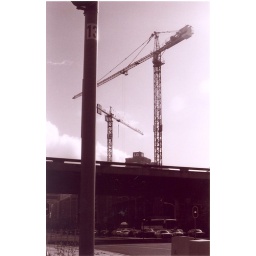
Out the window of my car in Friday town traffic....